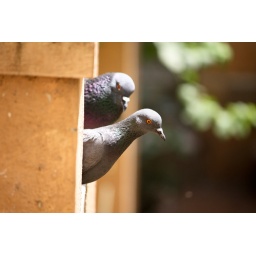
The nest in the wall was being guarded by the male pigeon, and titbits of food were brought in by the female (foreground)